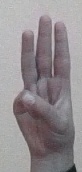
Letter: thaa